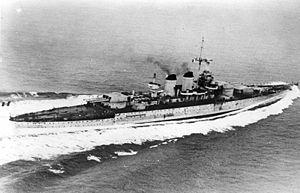
Le croiseur de bataille est un type de navire de guerre apparu au début du XXᵉ siècle. Ses caractéristiques sont semblables à celles du cuirassé pour le déplacement, le calibre de l'artillerie principale, l'effectif de l'équipage, le rayon d'action, mais sa vitesse est nettement supérieure, dépassant aussi celle des plus grands croiseurs de l'époque, grâce à des dimensions de coque et un appareil propulsif plus puissant. Ce poids supplémentaire est compensé, sur les navires de conception britannique, par un blindage plus léger, et cette moindre protection constitue la principale restriction à l'emploi de ce type de navire ainsi que le montrent les principaux combats auxquels ils participent pendant la Première Guerre mondiale.
Le cuirassé est un type de navire de guerre apparu à partir du milieu du XIXᵉ siècle, dont le blindage constituait la première caractéristique, et dont l'artillerie principale était composée de pièces d'artillerie les plus puissantes du moment. Au début du XXᵉ siècle, apparut une variante des cuirassés, le croiseur de bataille, avec une artillerie et un déplacement à peine inférieurs à ceux des cuirassés, mais avec un blindage plus léger, et une plus grande vitesse. Les cuirassés les plus modernes de la Seconde Guerre mondiale ont été une synthèse de ces deux types, avant d'être supplantés par les porte-avions d'attaque.
La seconde bataille de Syrte est une bataille navale de la Seconde Guerre mondiale qui voit s'affronter la Regia Marina et la Royal Navy. Elle a lieu le 22 mars 1942 dans la mer Méditerranée, au nord du golfe de Syrte et au sud-est de Malte. Les Britanniques voulaient alors ravitailler Malte et les Italiens lancèrent contre le convoi leurs unités les plus puissantes. Le convoi était composé de quatre navires marchands escortés par quatre croiseurs légers, un croiseur antiaérien et 17 destroyers. La force italienne se composait d'un cuirassé, de deux croiseurs lourds, d'un croiseur léger et de huit destroyers. L'issue favorable alliée ne fut toutefois que limitée car les retards provoqués par l'attaque italienne permirent à l'aviation de l'Axe de couler les 4 bateaux constituant le convoi les jours suivants.
Le Richelieu était un cuirassé de la Marine nationale française construit à partir de 1935, baptisé en l'honneur du cardinal de Richelieu, pour le rôle fondateur de ce ministre dans la création d'une première puissance navale française au début du XVIIᵉ siècle.